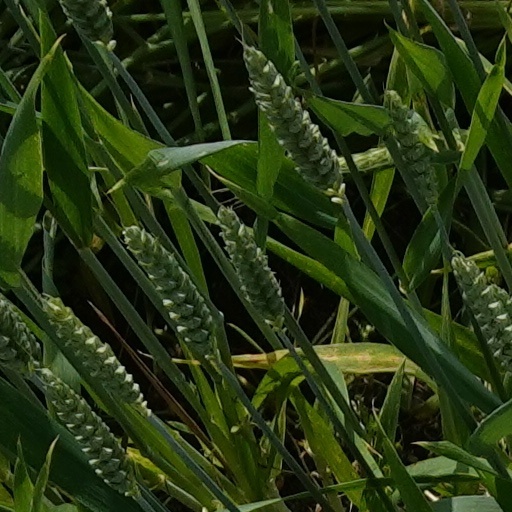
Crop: wheat